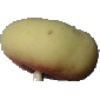
Label: Peach Flat 1